Wang Yintai

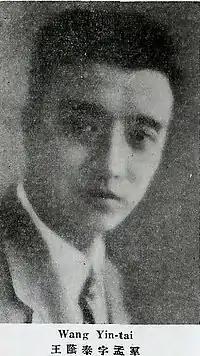

Wang Yintai (traditional Chinese: '; simplified Chinese: '; pinyin: Wáng Yìntài, Wade-Giles: Wang Yin-t'ai) (1886 - December 15, 1961) was a politician in the Republic of China. He belonged to Fengtian clique, later he became an important politician during the Provisional Government of the Republic of China and the Wang Jingwei regime (Republic of China-Nanjing). He was born in Fenyang, Shanxi, and original place was Shaoxing, Zhejiang. His father was a politician and scholar, Wang Shitong.